Festival of Chariots

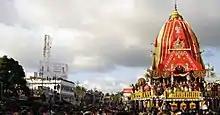
Chariot being pulled by Devotees

The festival of Chariots originated in India in a city called Jagannatha Puri. The festival has been used in Vishnu-related traditions in Hinduism along with other traditions such as Daoism. The festival celebrates Lord Krishna return to Vrindavan. Vrindavan is a town in the Mathura district of Uttar Pradesh, India however it is also a symbolic as an eternal spiritual place which encumbers everything and is transcendental. To go to Vrindavan is the act of seeing God himself, as you are enveloped by them. Vrindavan is where Krishna returned, but Vrindavan is also Krishna himself. This tradition of using a chariot in public procession is an ancient tradition, common in many Asian traditions. The pulling of the chariot symbolises the pulling of the lord into one's heart.